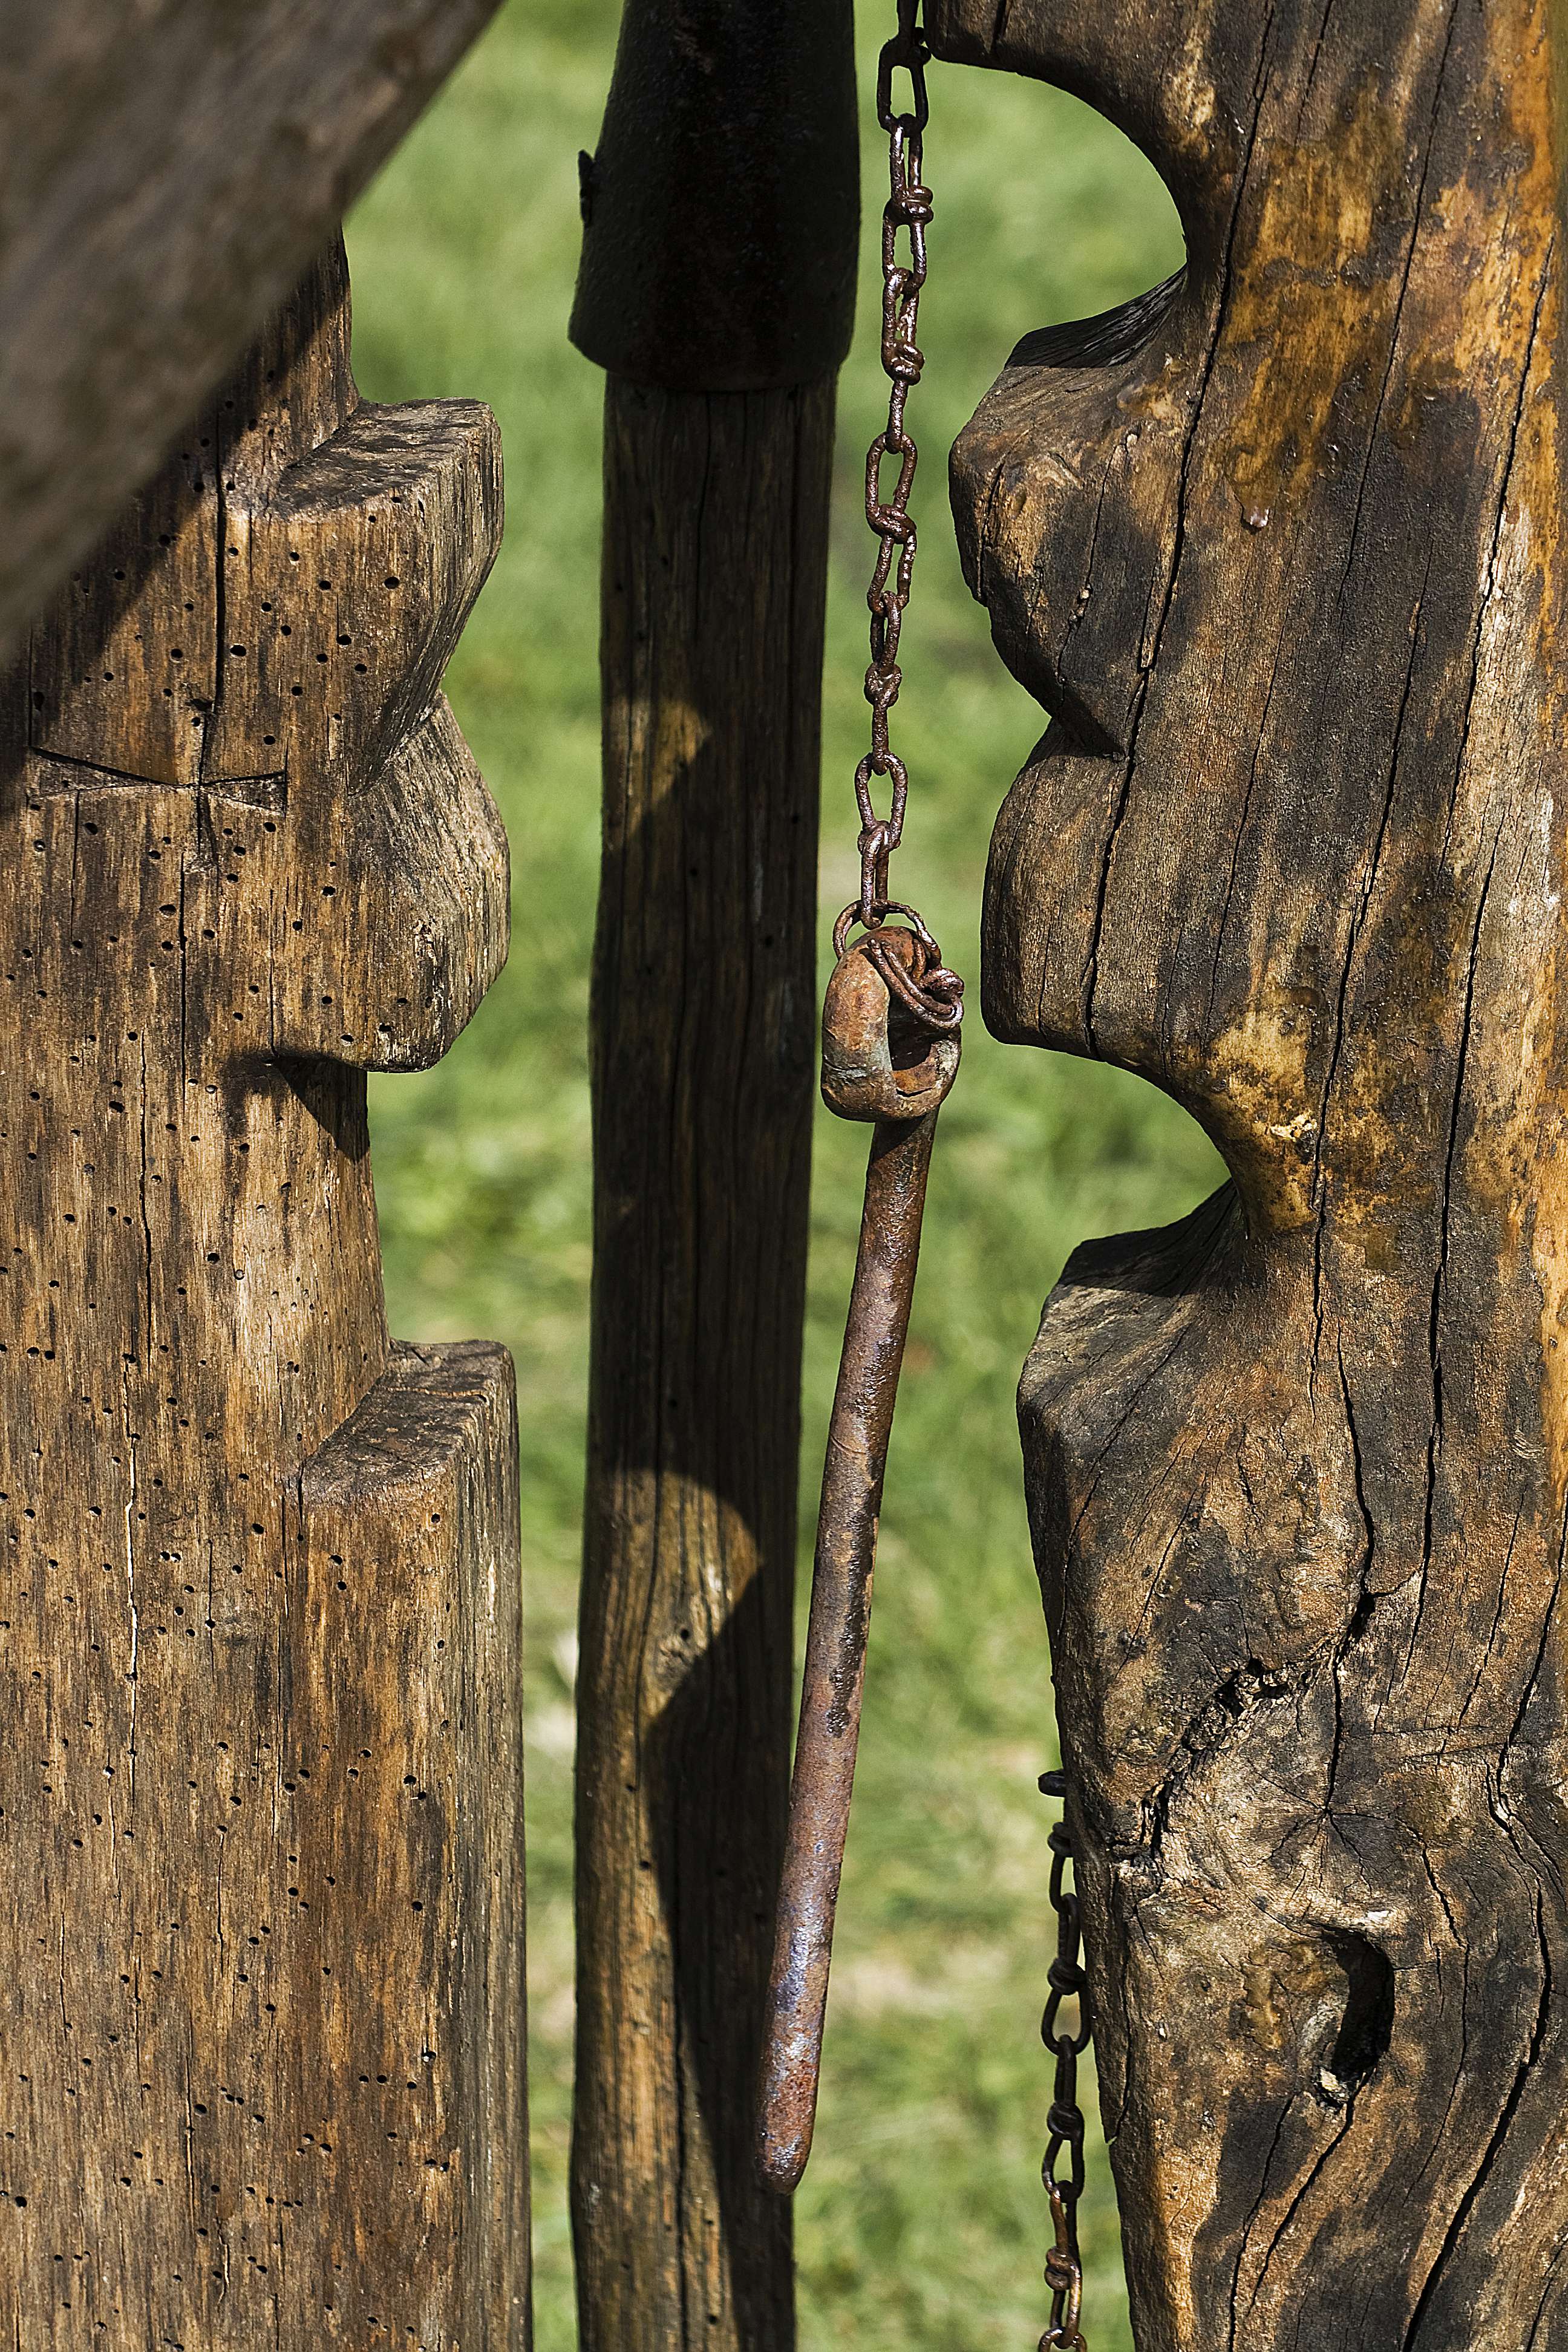
tree, nature, forest, branch, plant, wood, leaf, trunk, wildlife, green, autumn, fauna, carving, ggl1, varios, some, canoneos500d, ruralgalicia, canoneos1000d, woody plant